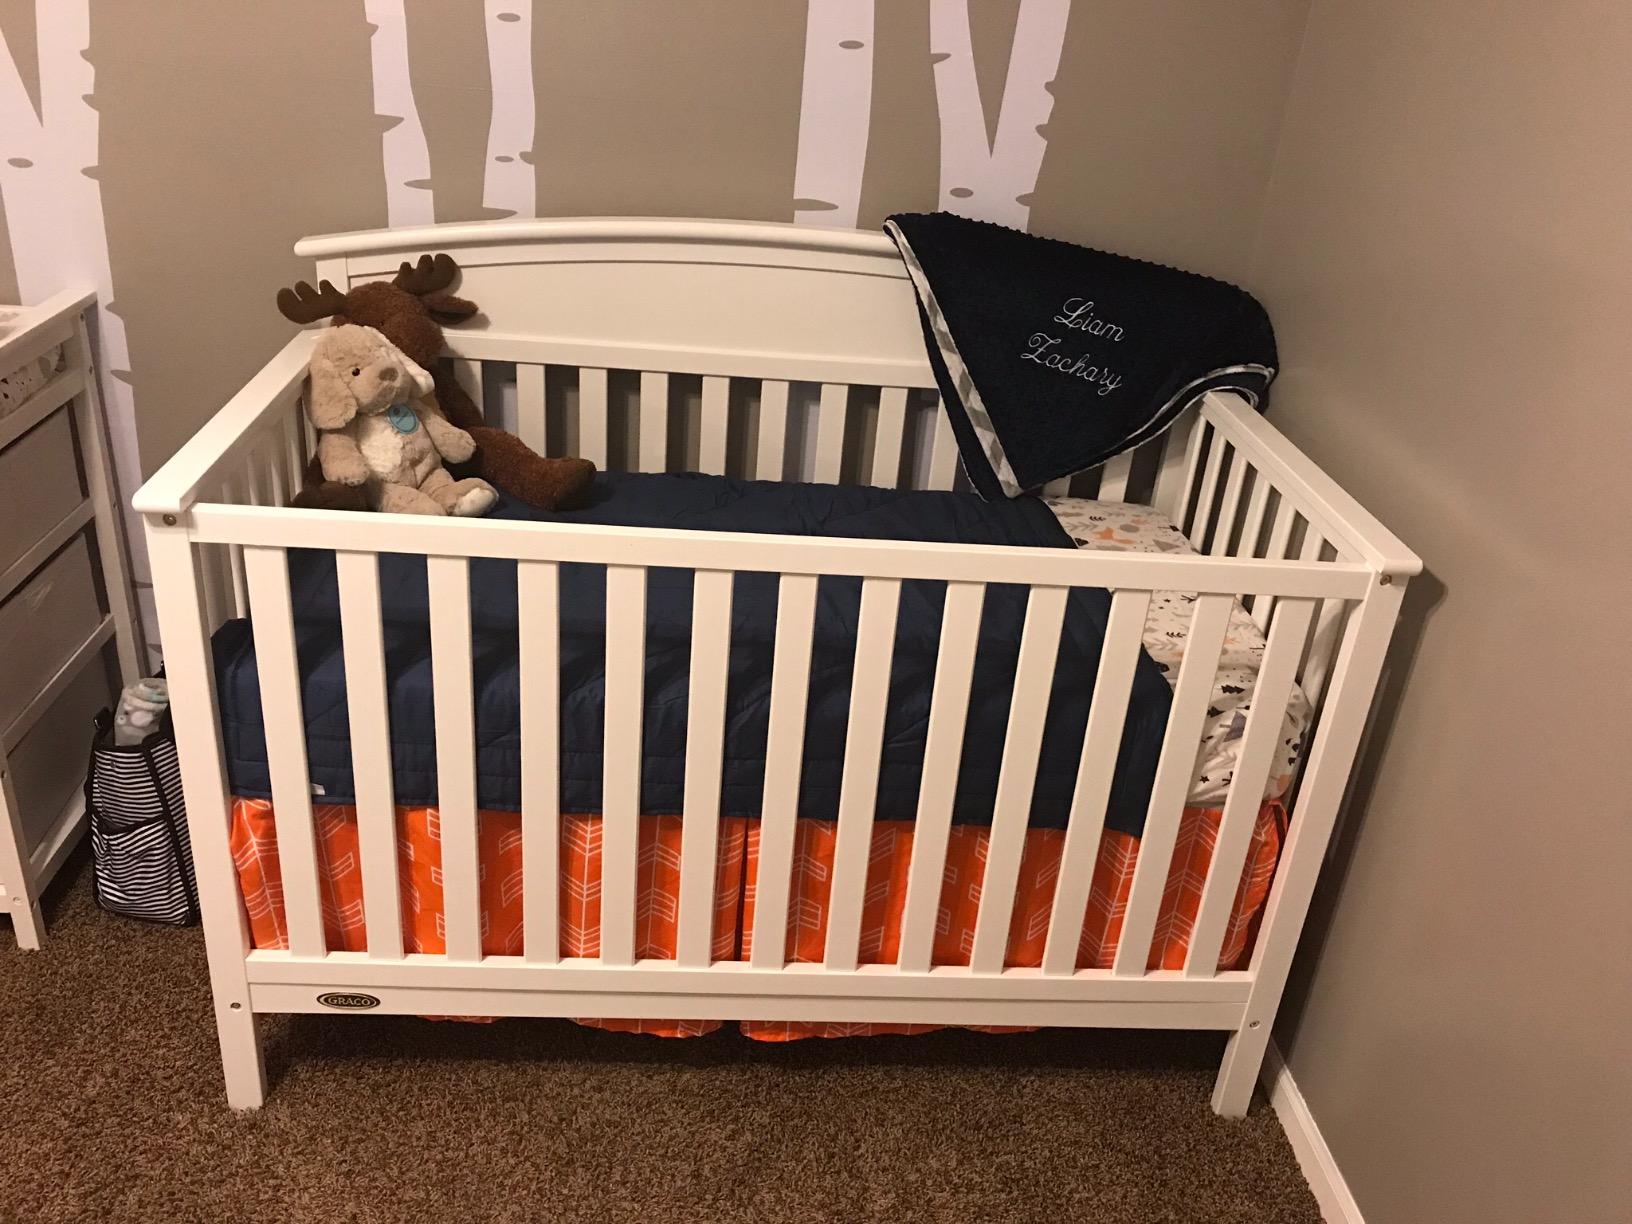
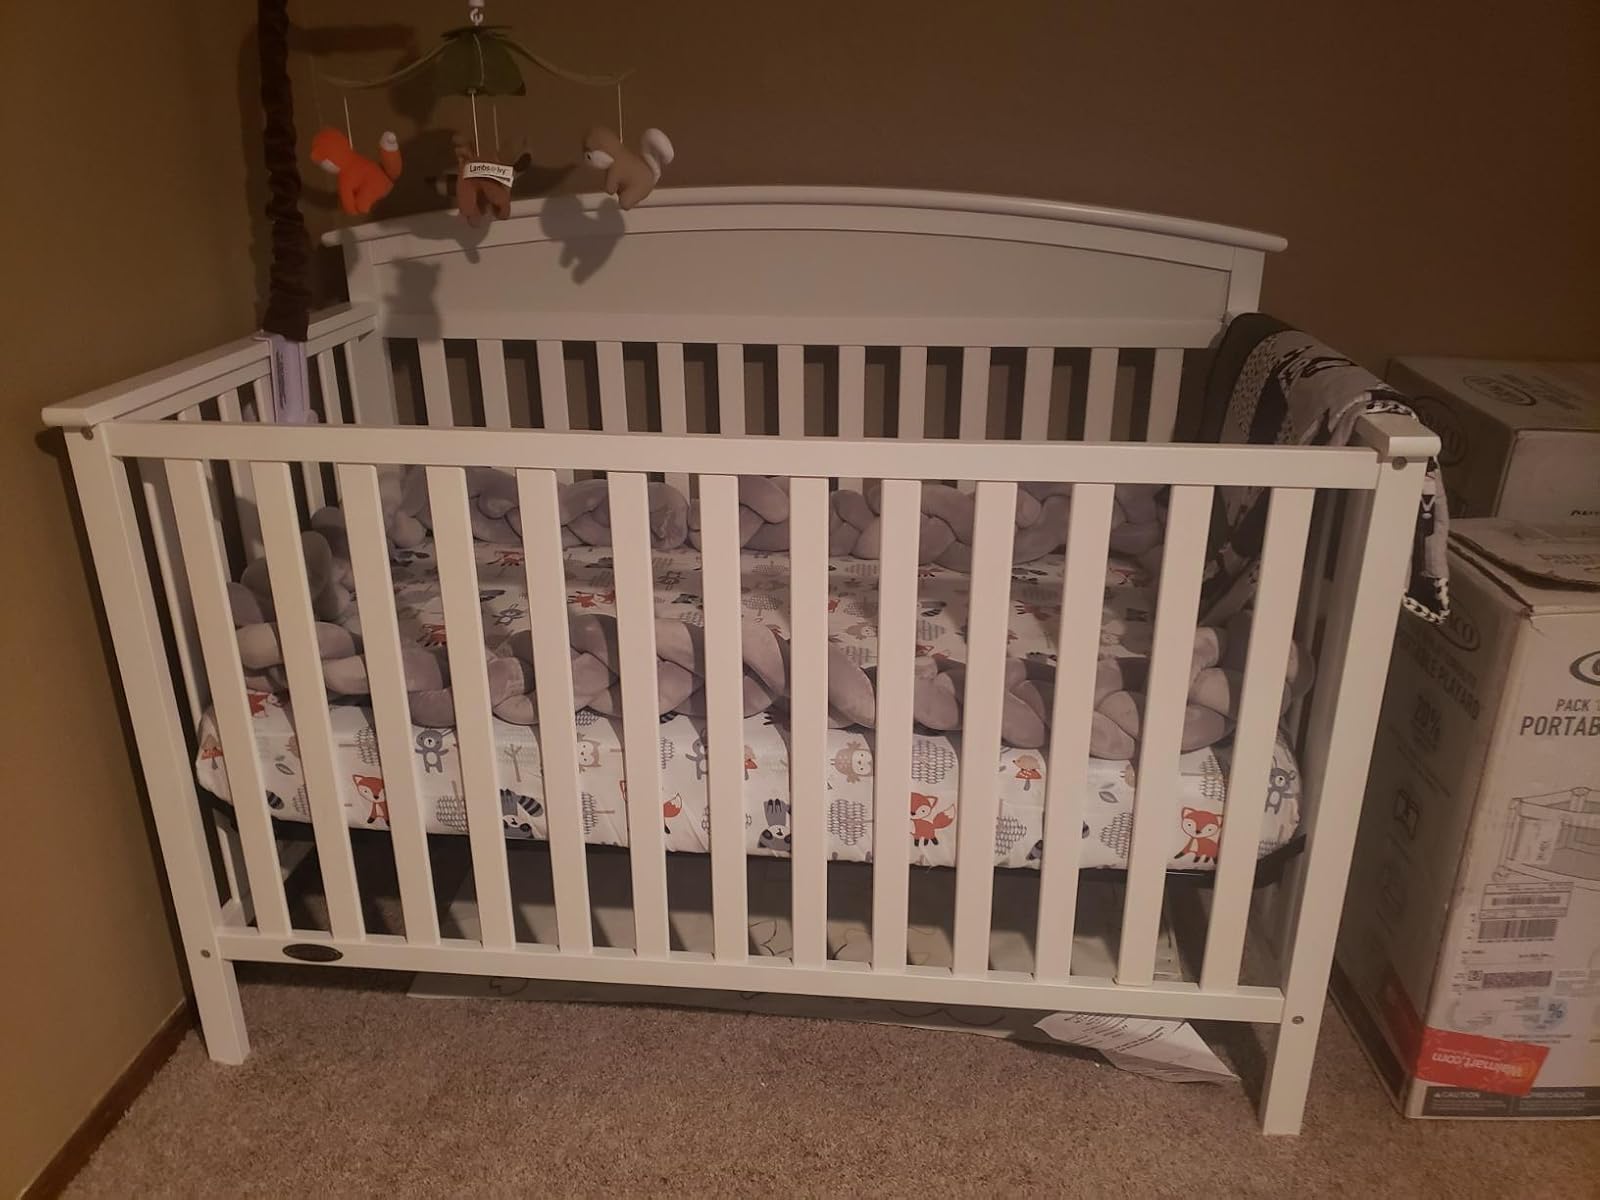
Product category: products_crib
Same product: yes